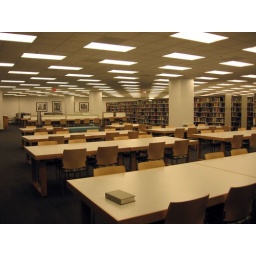
The third floor of Library North at Georgia State University in downtown Atlanta. The library buildings were recently renovated.